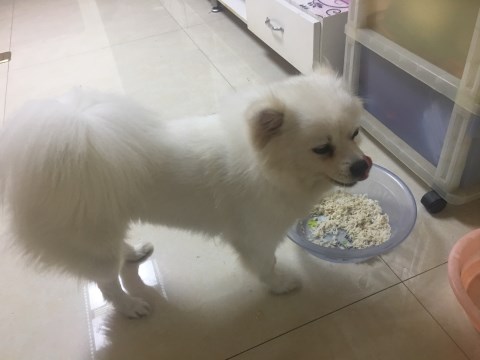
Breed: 1936-n000005-Pomeranian